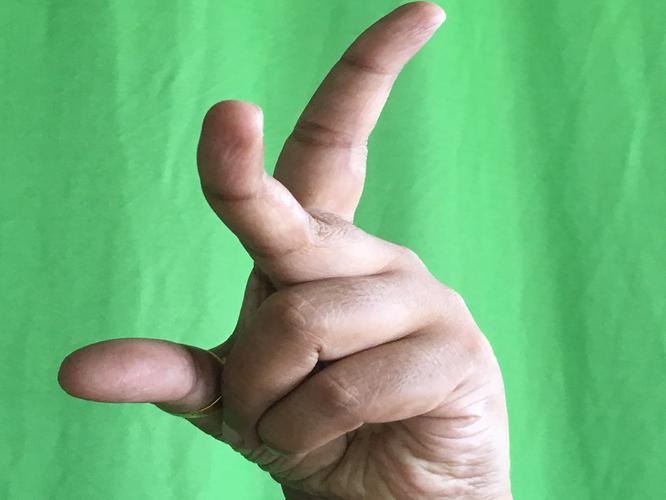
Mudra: Katrimukha
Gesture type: single_hand